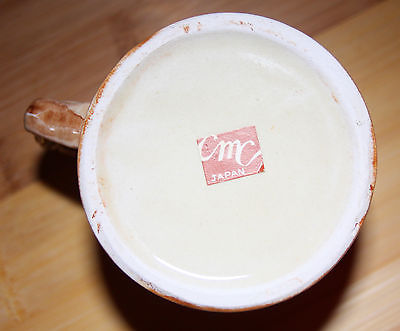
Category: mug